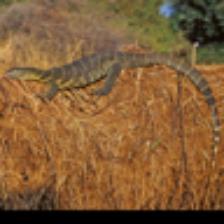
Label: NonHuman